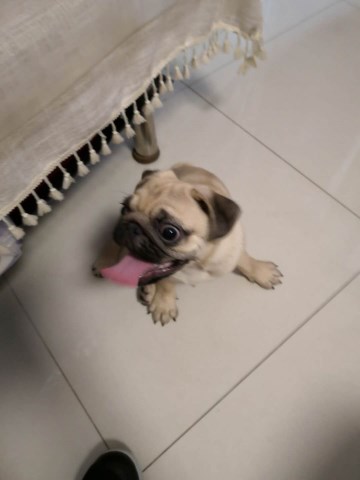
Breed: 798-n000130-pug